African Cemetery at Higgs Beach

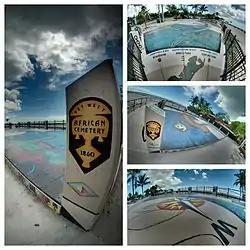

The African Cemetery at Higgs Beach is a cemetery in Key West, Florida, where nearly 300 Africans were buried in 1860.